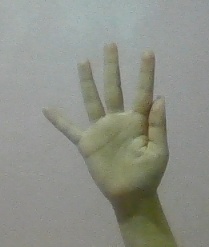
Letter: sheen